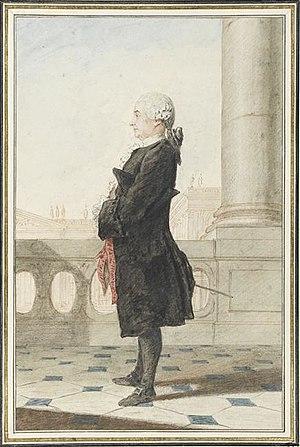
Charles Pinot Duclos né à Dinan, le 12 février 1704 et mort à Paris le 26 mars 1772, est un écrivain et historien français.